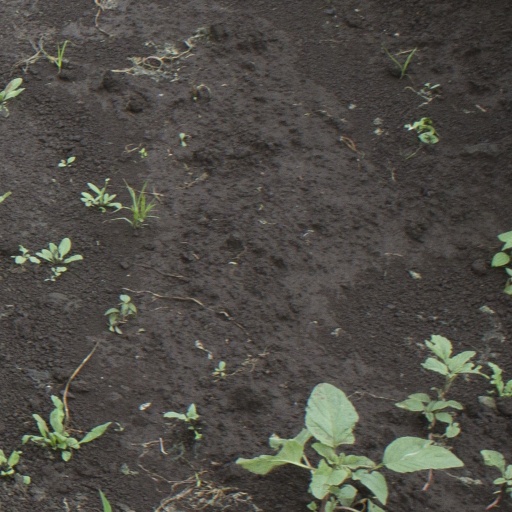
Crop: soybean